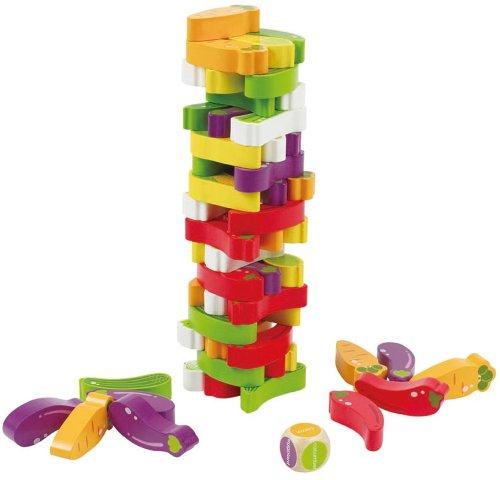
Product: Award Winning Hape Stacking Veggies Kid's Wooden Skill Learning Game
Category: Toys & Games | Baby & Toddler Toys | Sorting & Stacking Toys
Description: Pick out a veggie without toppling the tower, it's not as easy as you think.
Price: $26.99
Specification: ProductDimensions:7x2.8x9.5inches|ItemWeight:1.54pounds|ShippingWeight:1.75pounds(Viewshippingratesandpolicies)|DomesticShipping:ItemcanbeshippedwithinU.S.|InternationalShipping:ThisitemcanbeshippedtoselectcountriesoutsideoftheU.S.LearnMore|ShippingAdvisory:Thisitemmustbeshippedseparatelyfromotheritemsinyourorder.Additionalshippingchargeswillnotapply.|ASIN:B00II01YBS|Itemmodelnumber:E1008|Manufacturerrecommendedage:36months-8years